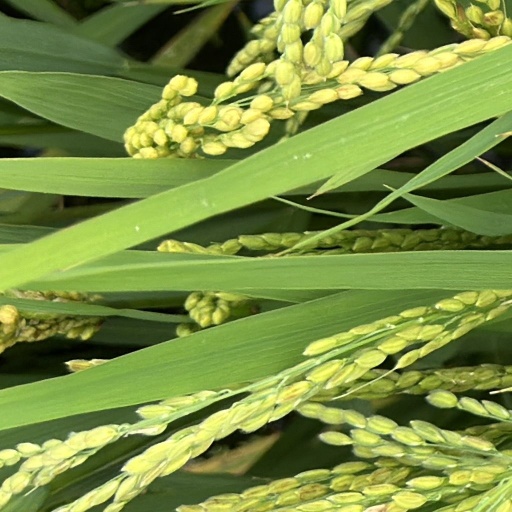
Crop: rice